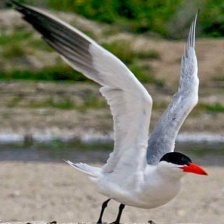
Species: CASPIAN TERN
Scientific name: HYDROPROGNE CASPIA